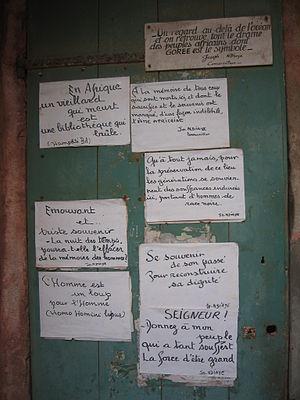
Quelques-uns des célébres aphorismes de Boubacar Joseph Ndiaye, conservateur de la Maison des esclaves à l'île de Gorée (Sénégal)
Boubacar Joseph Ndiaye se présentait comme le « conservateur en chef » de la Maison des Esclaves à l’île de Gorée. Il reste l’une des figures sénégalaises les plus connues, notamment des touristes, même si les travaux scientifiques récents sur la traite négrière et l'histoire de l'île ont conduit à remettre ses propos passionnés en perspective.